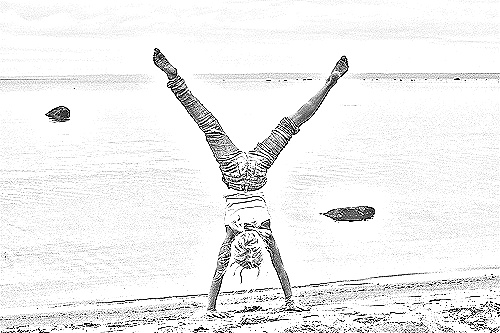
Portrait style: Sketch Portrait